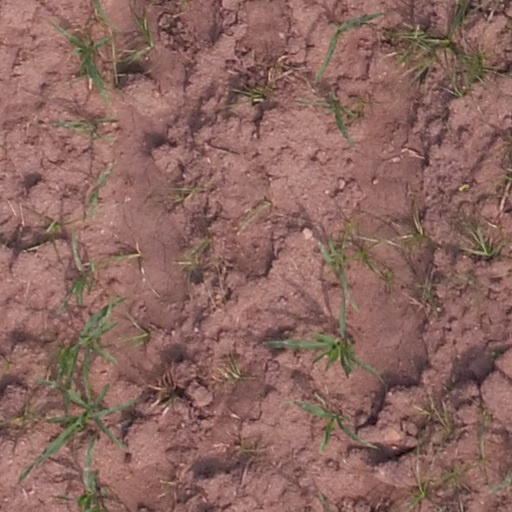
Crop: maize; corn